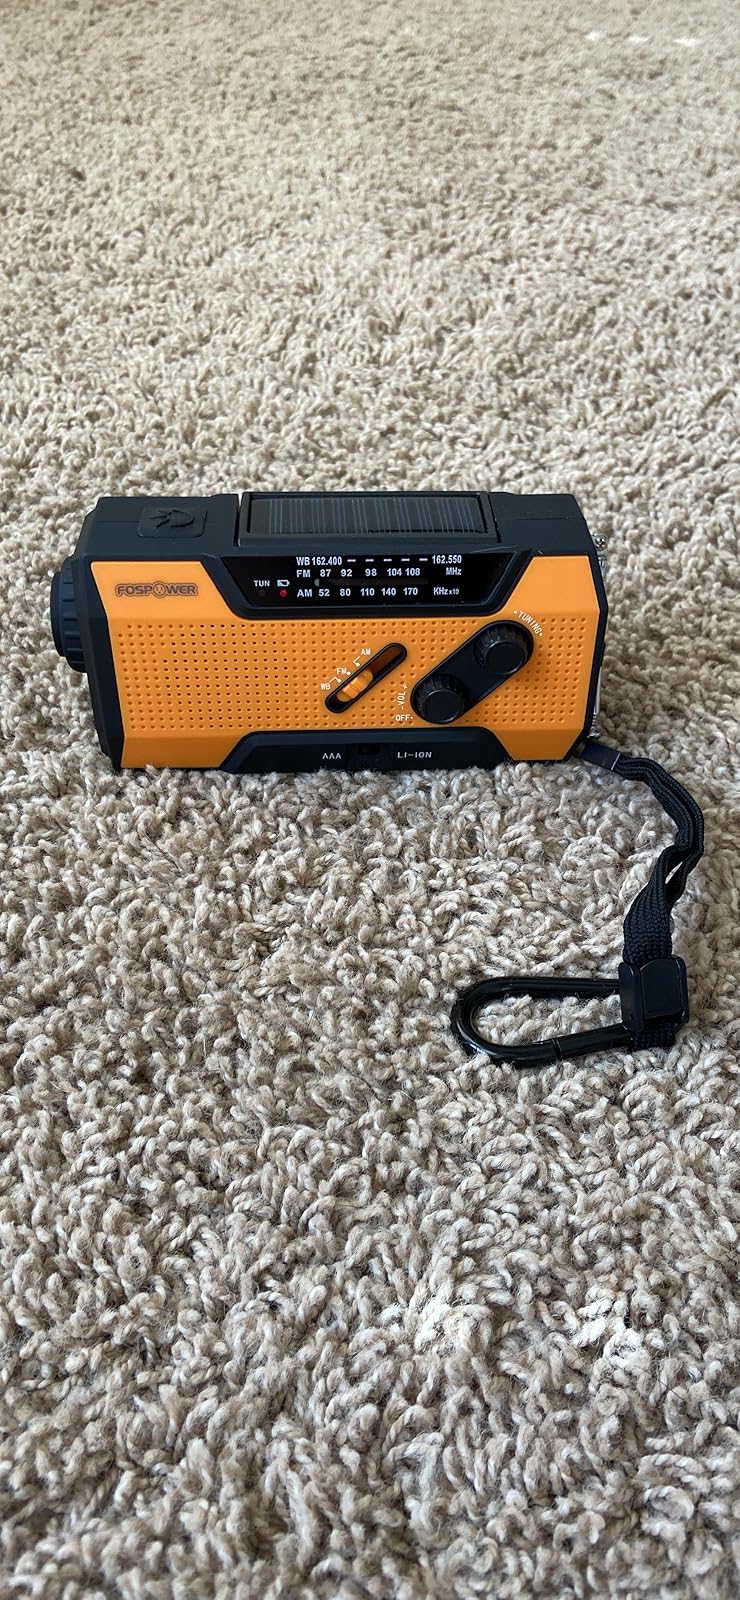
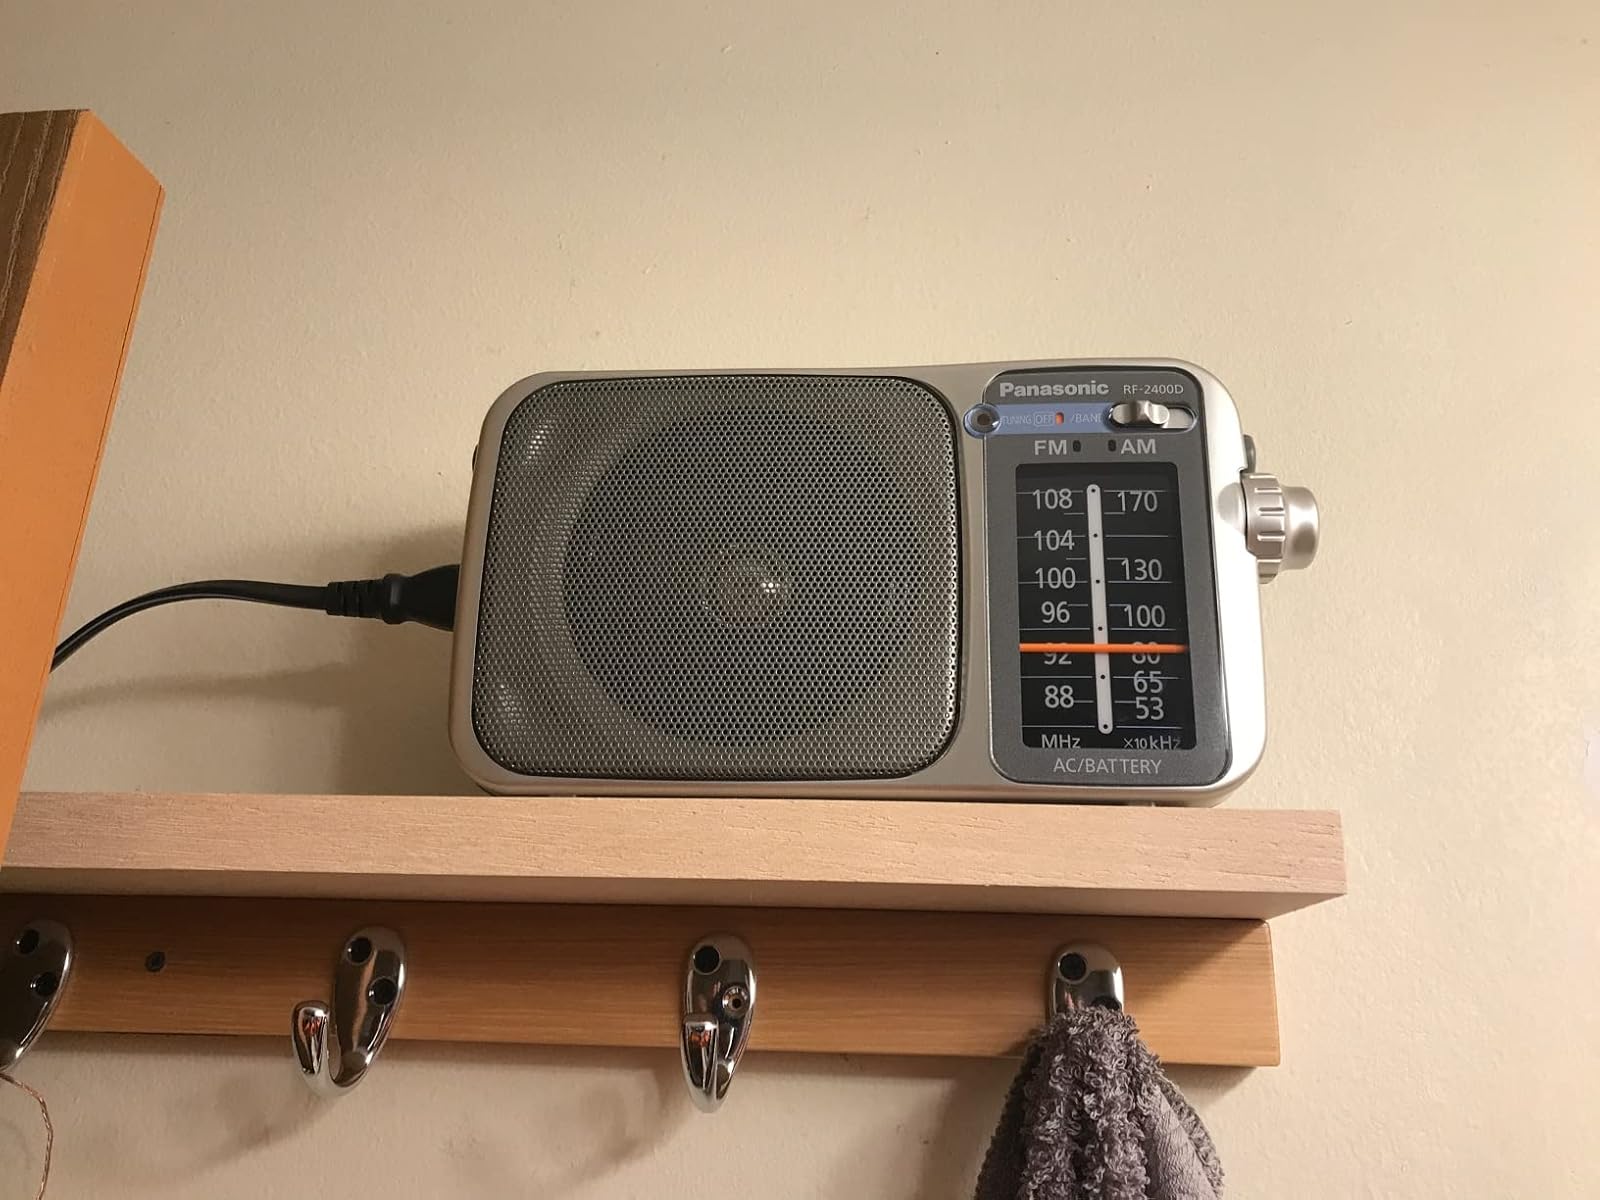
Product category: radio
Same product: no